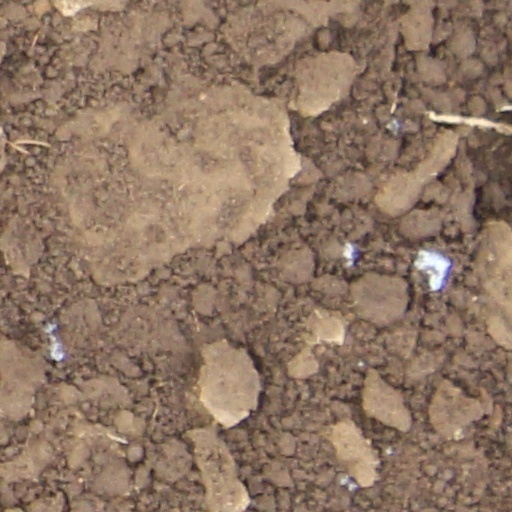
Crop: wheat